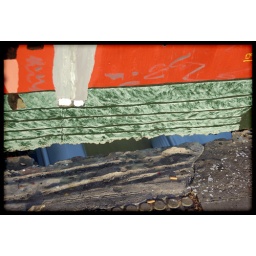
The train passing under the bridge